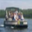
Label: ship